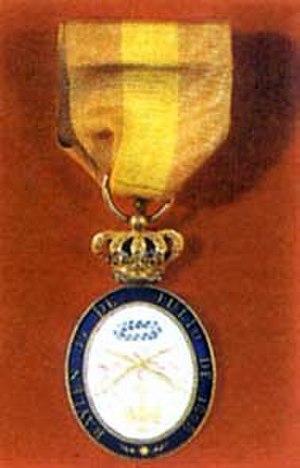
La bataille de Bailén, écrite aussi en français bataille de Baylen, est le point culminant du soulèvement de l'Andalousie contre l'envahisseur français. C'est une victoire décisive des Espagnols, et le premier échec important des armées napoléoniennes.